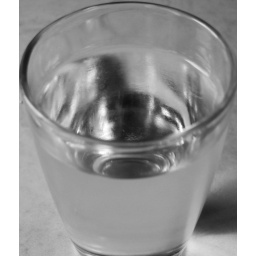
Ripples in glass walls